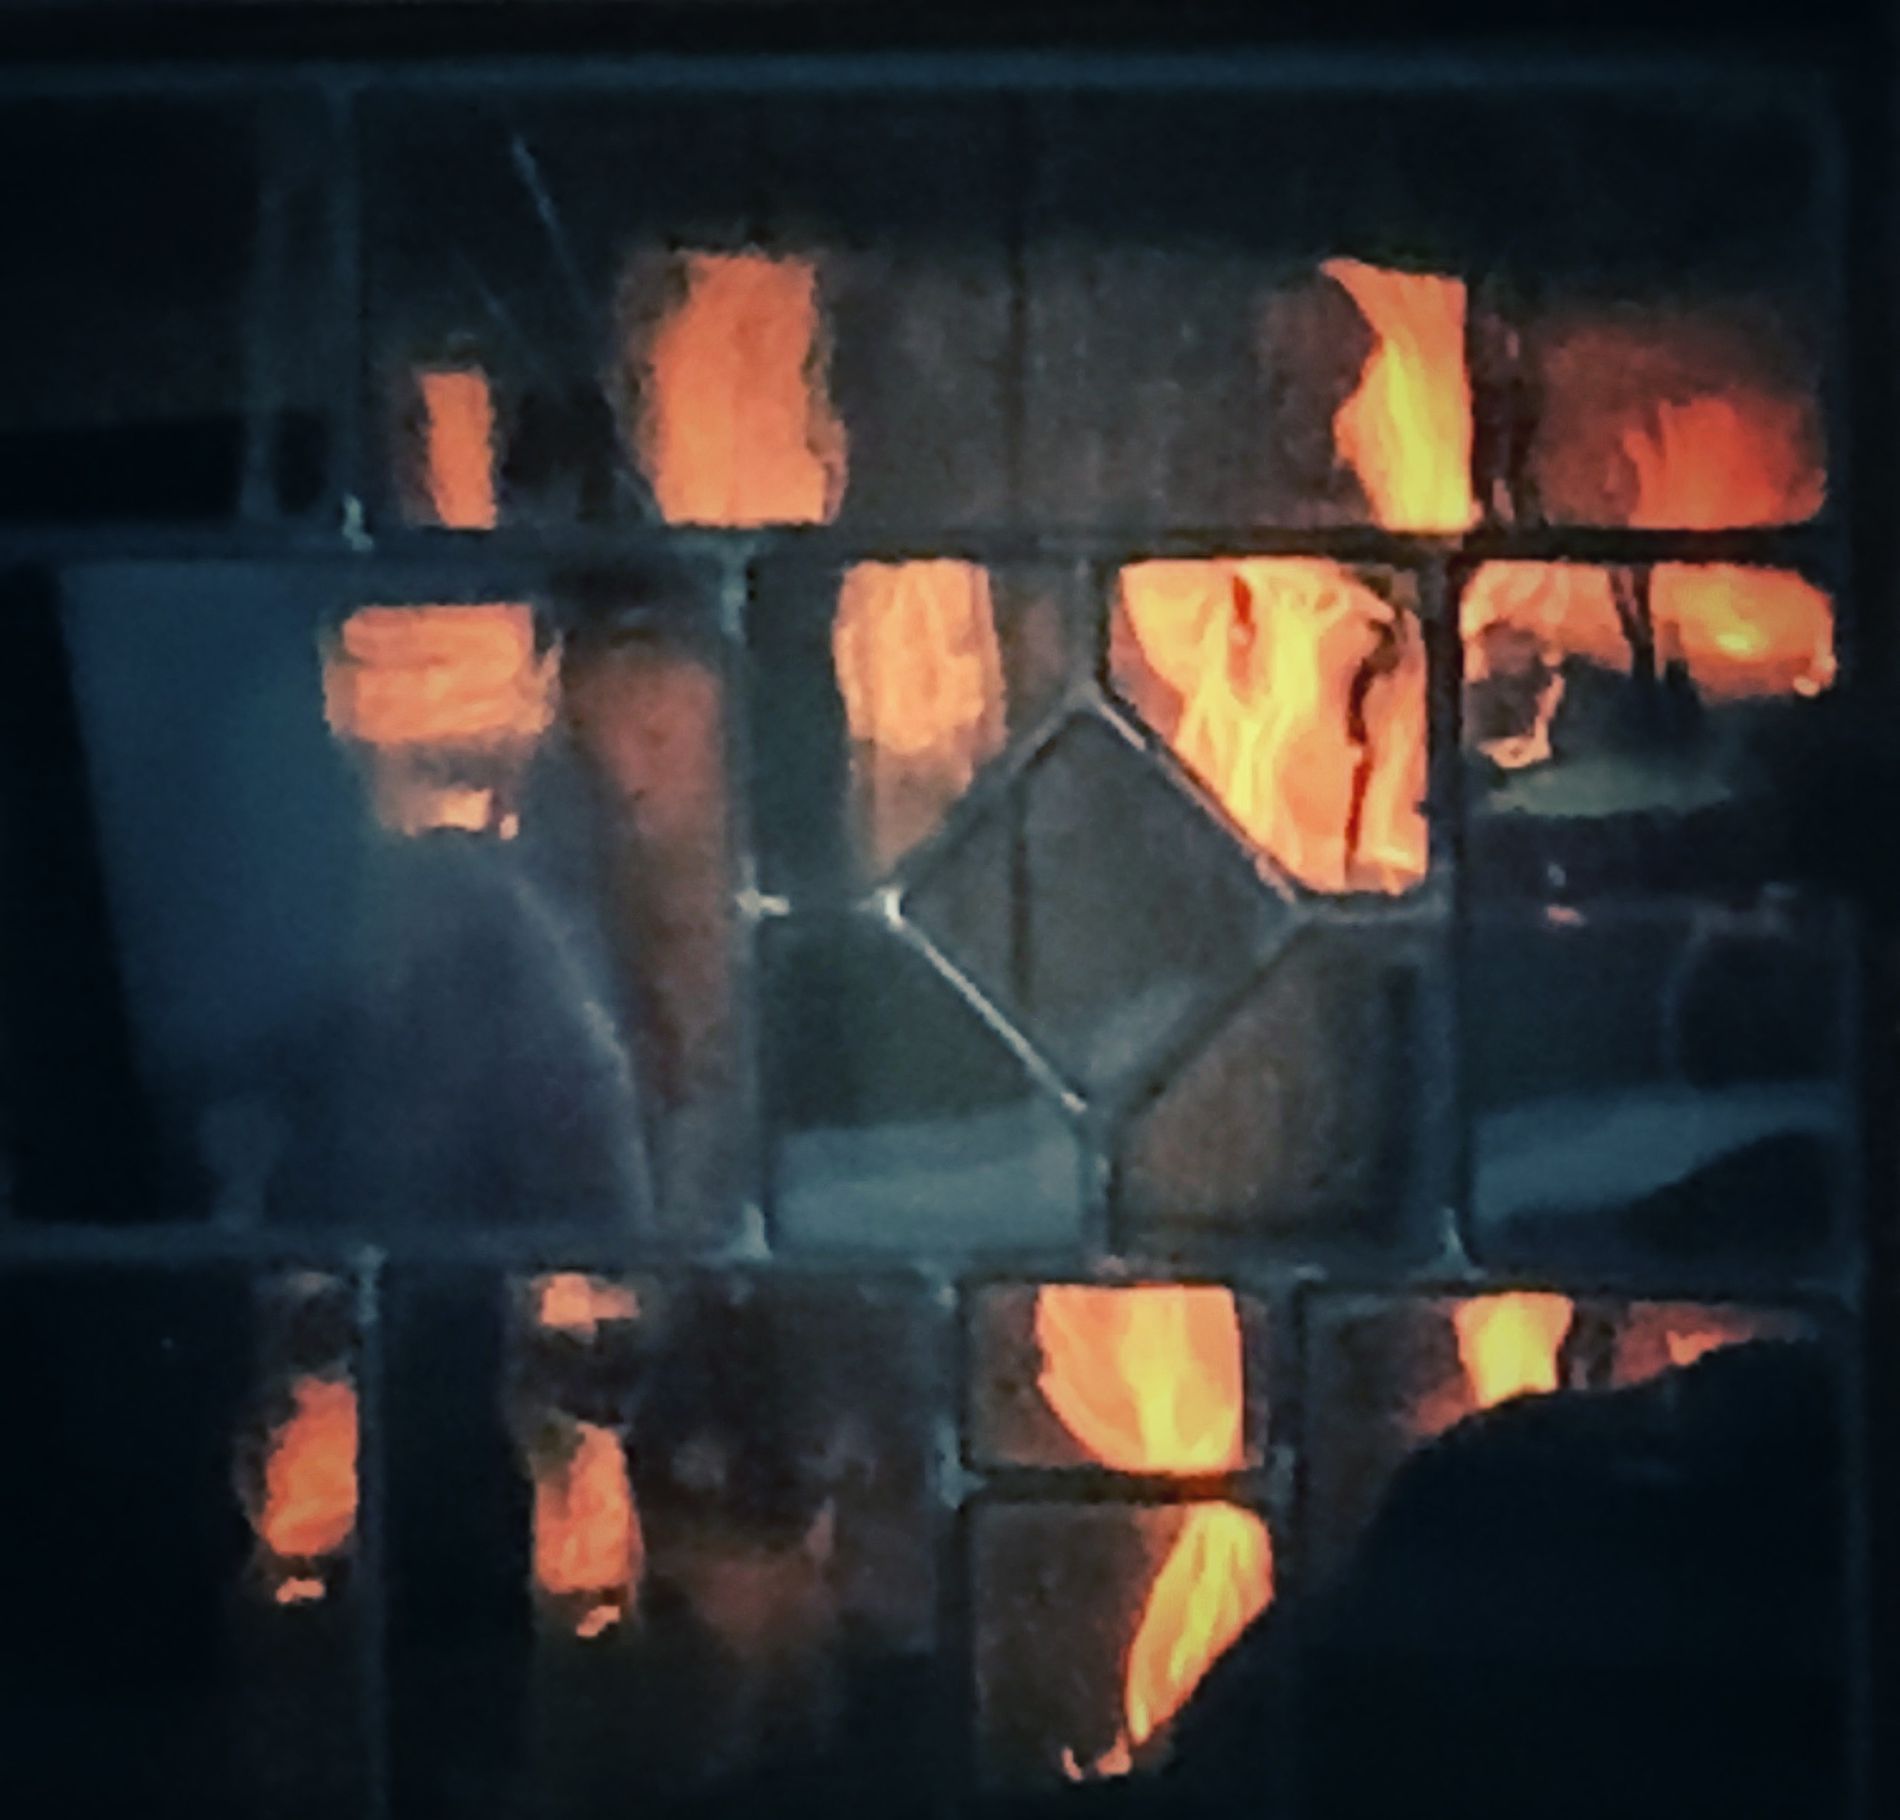
Fire throw mirrors
This image captures an outdoor fire reflection across a patterned mirror. The fire colors are vibrant yellow and orange while the fire surroundings are dark, and mirror panels appear in silver or metallic.
An eye level close up shot capturing the reflection of a glowing fire on an opposite mirror. The lighting is low focusing on the vibrant flickering fire, creating a strong contest between the fire colors and the surrounding environment.
Labels: Fireplace, Indoors, Person, Fire, Adult, Male, Man, Hearth, Flame, Fires throw mirror
Camera: Apple iPhone XR
Lens: iPhone XR back camera 4.25mm f/1.8
Aperture: F1.8
Exposure: 1/16 sec
ISO: 1250
Focal length: 4.25